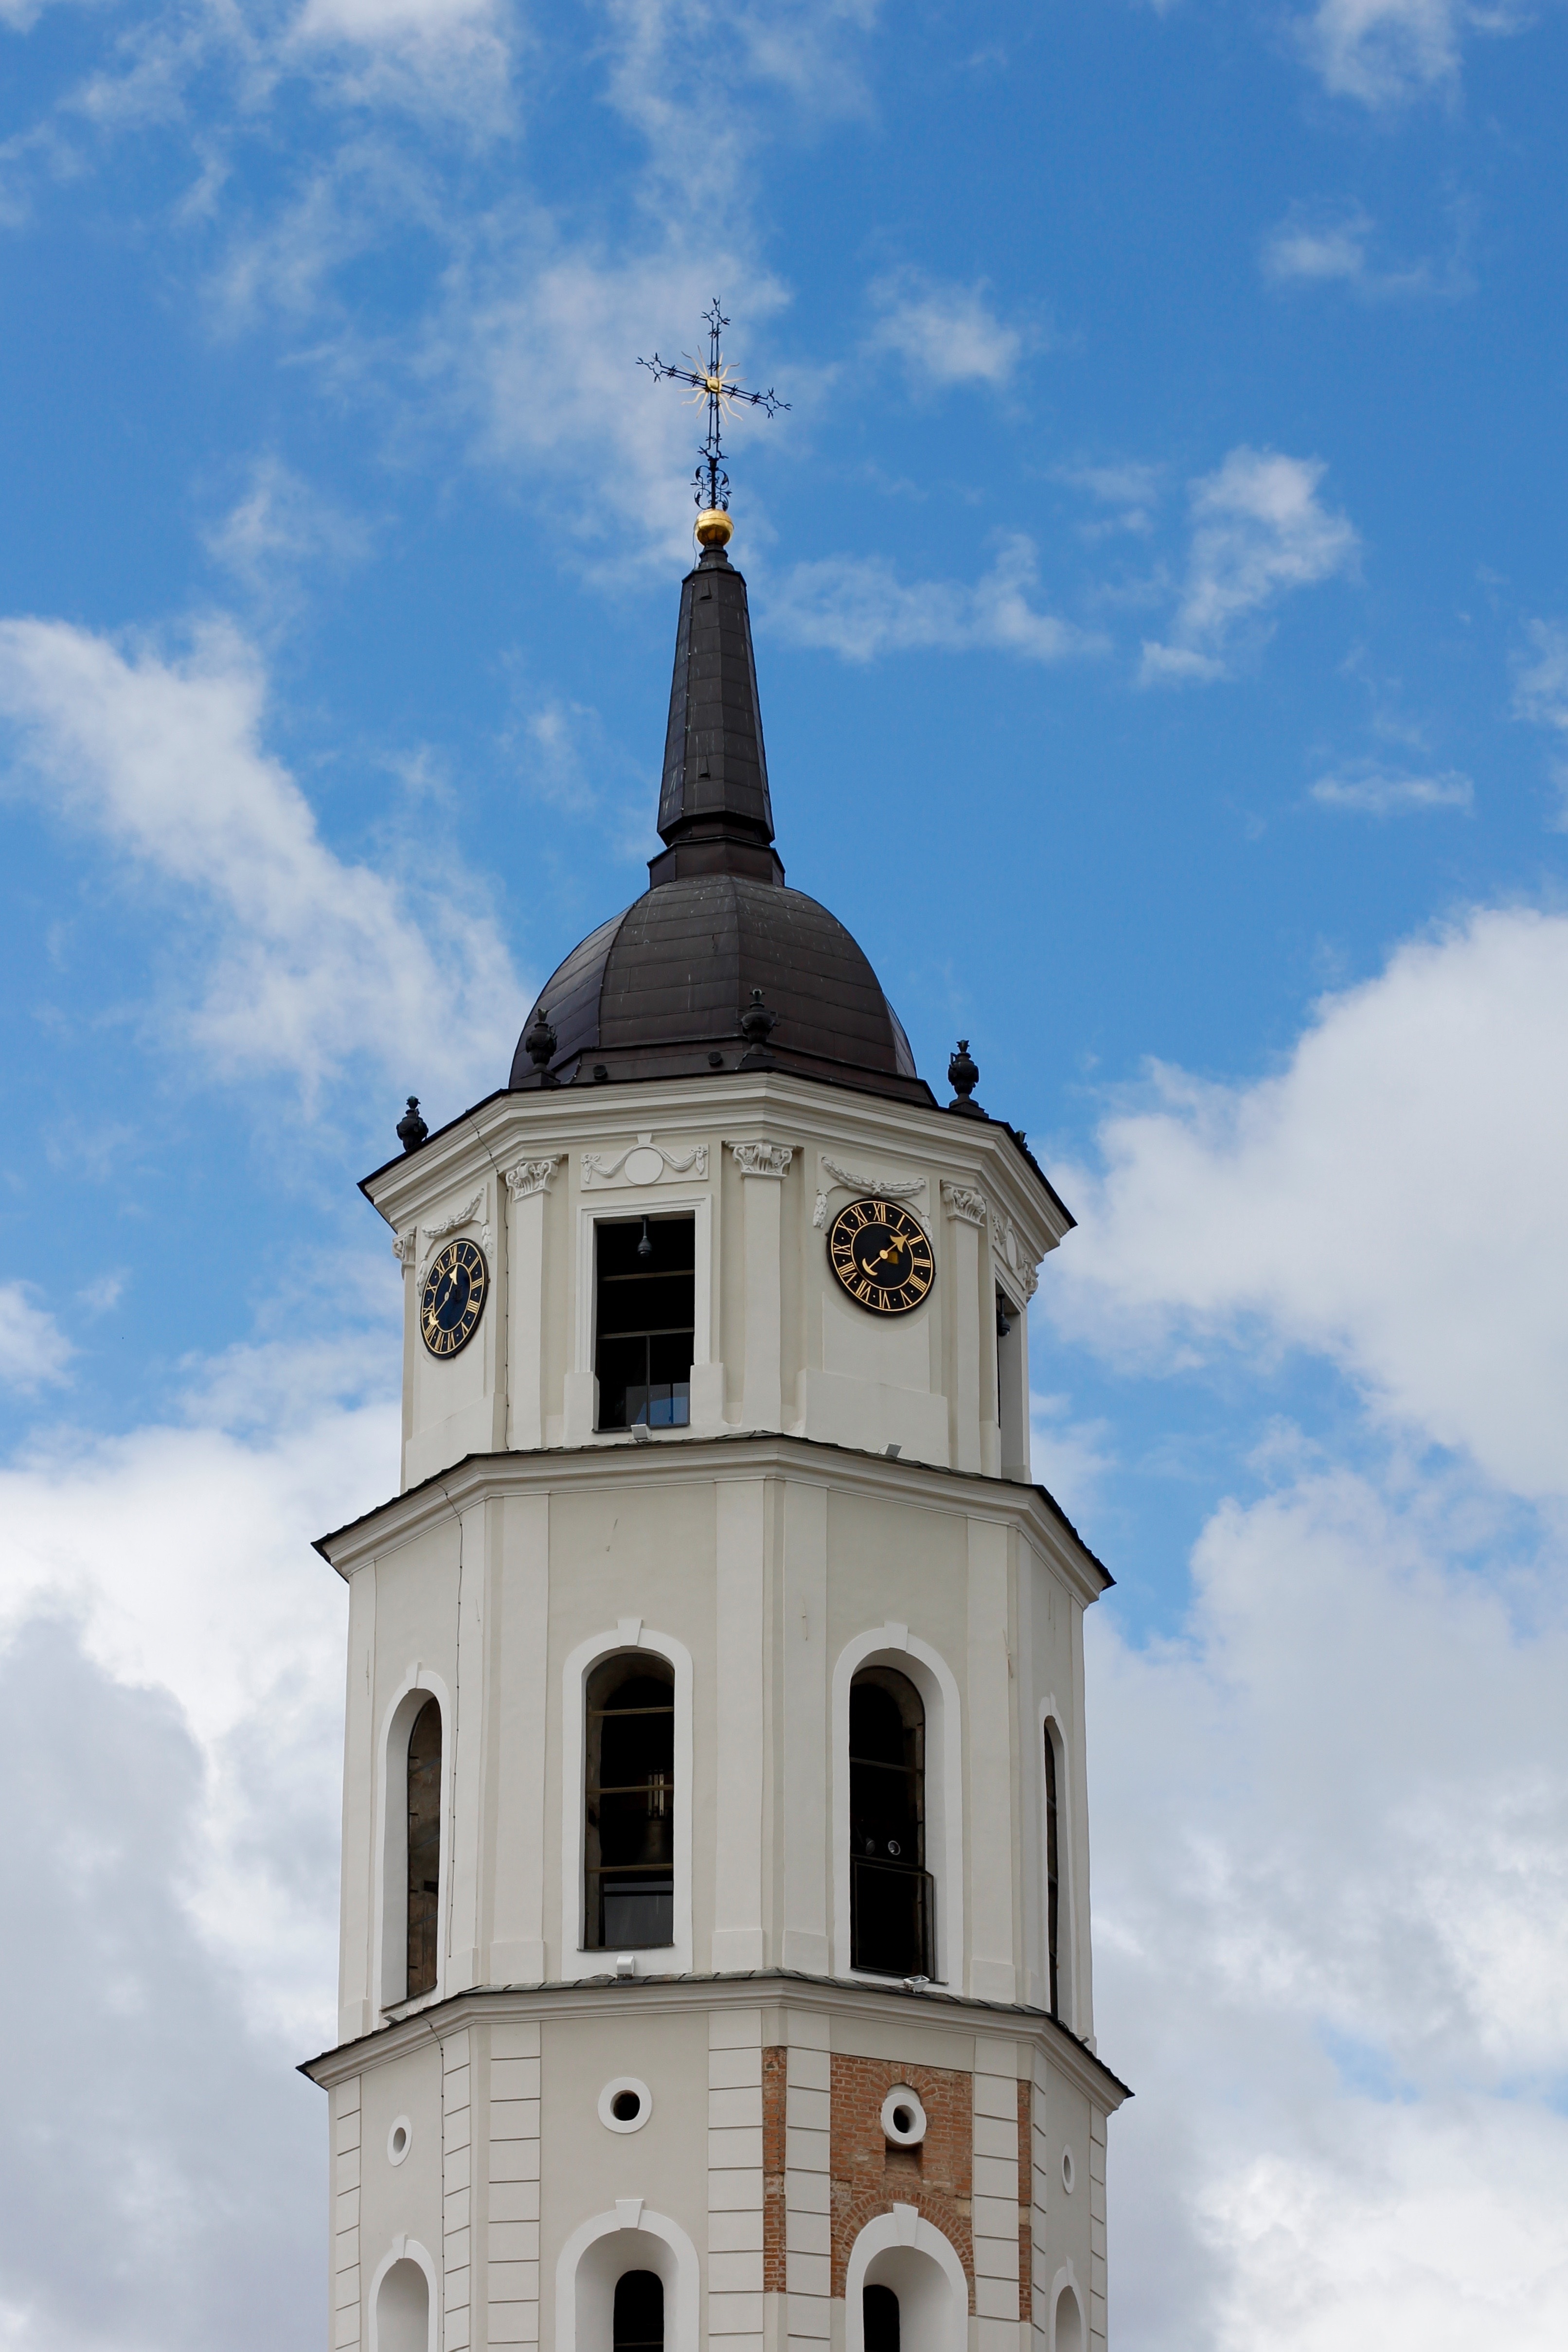
architecture, sky, building, tower, landmark, facade, church, cathedral, place of worship, bell tower, old town, spire, steeple, monastery, dome, historically, lithuania, vilnius, gable, eastern europe, houses facades